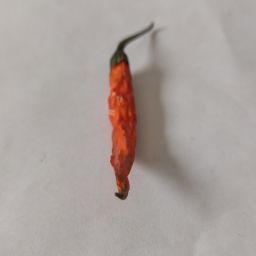
Crop: Chile Pepper
Quality: Dried